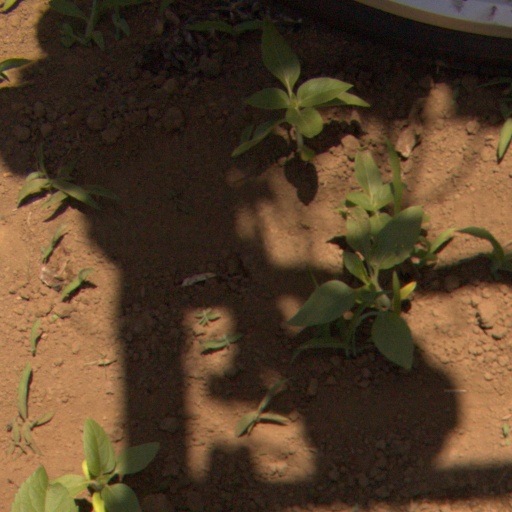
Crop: Jerusalem artichoke